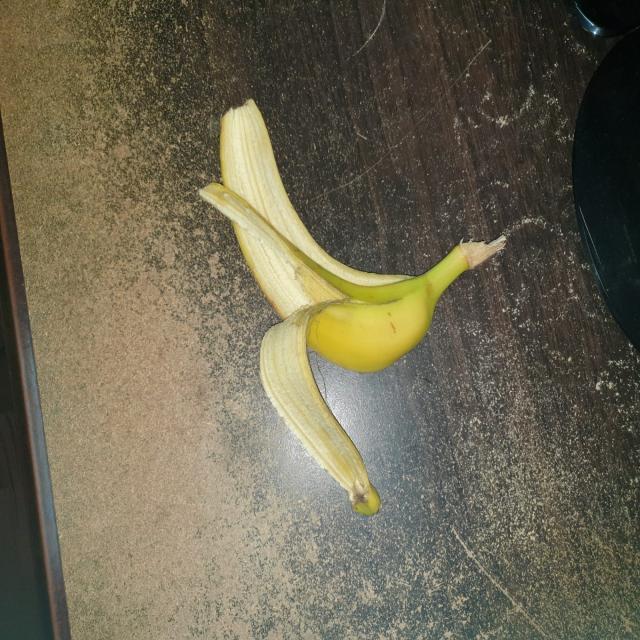
Label: bananas